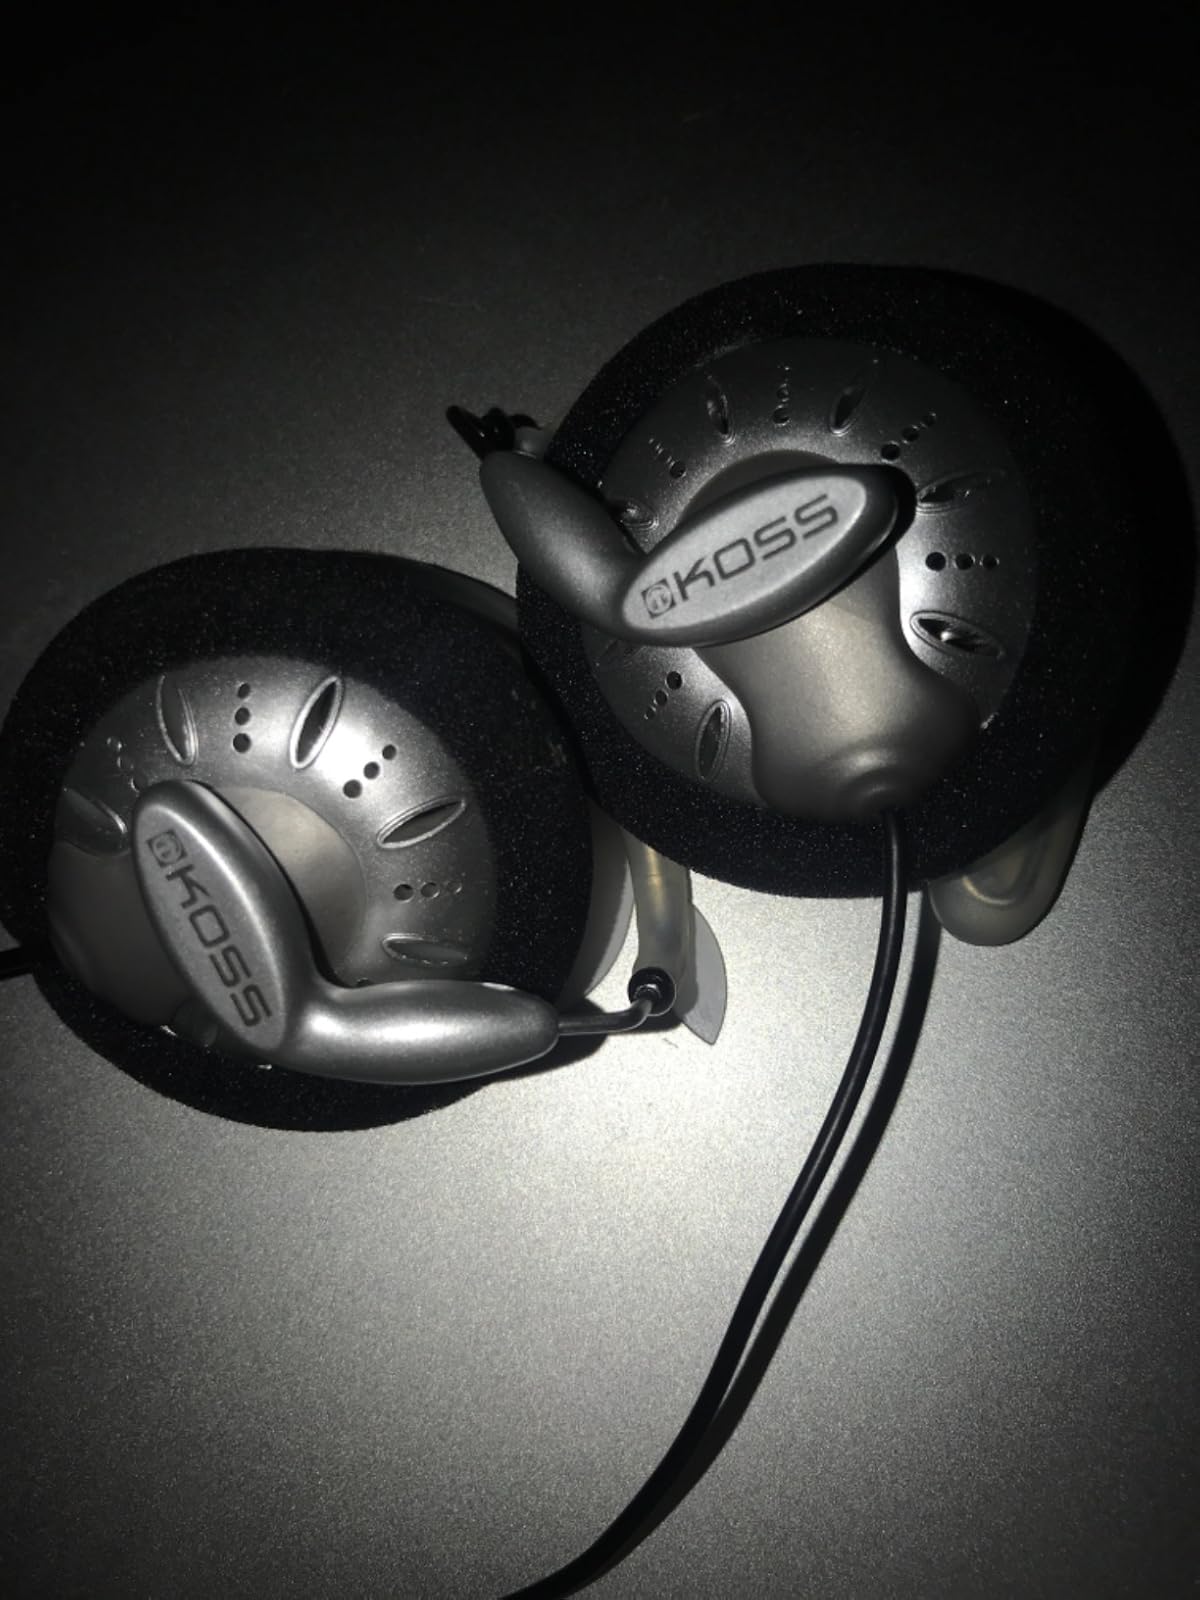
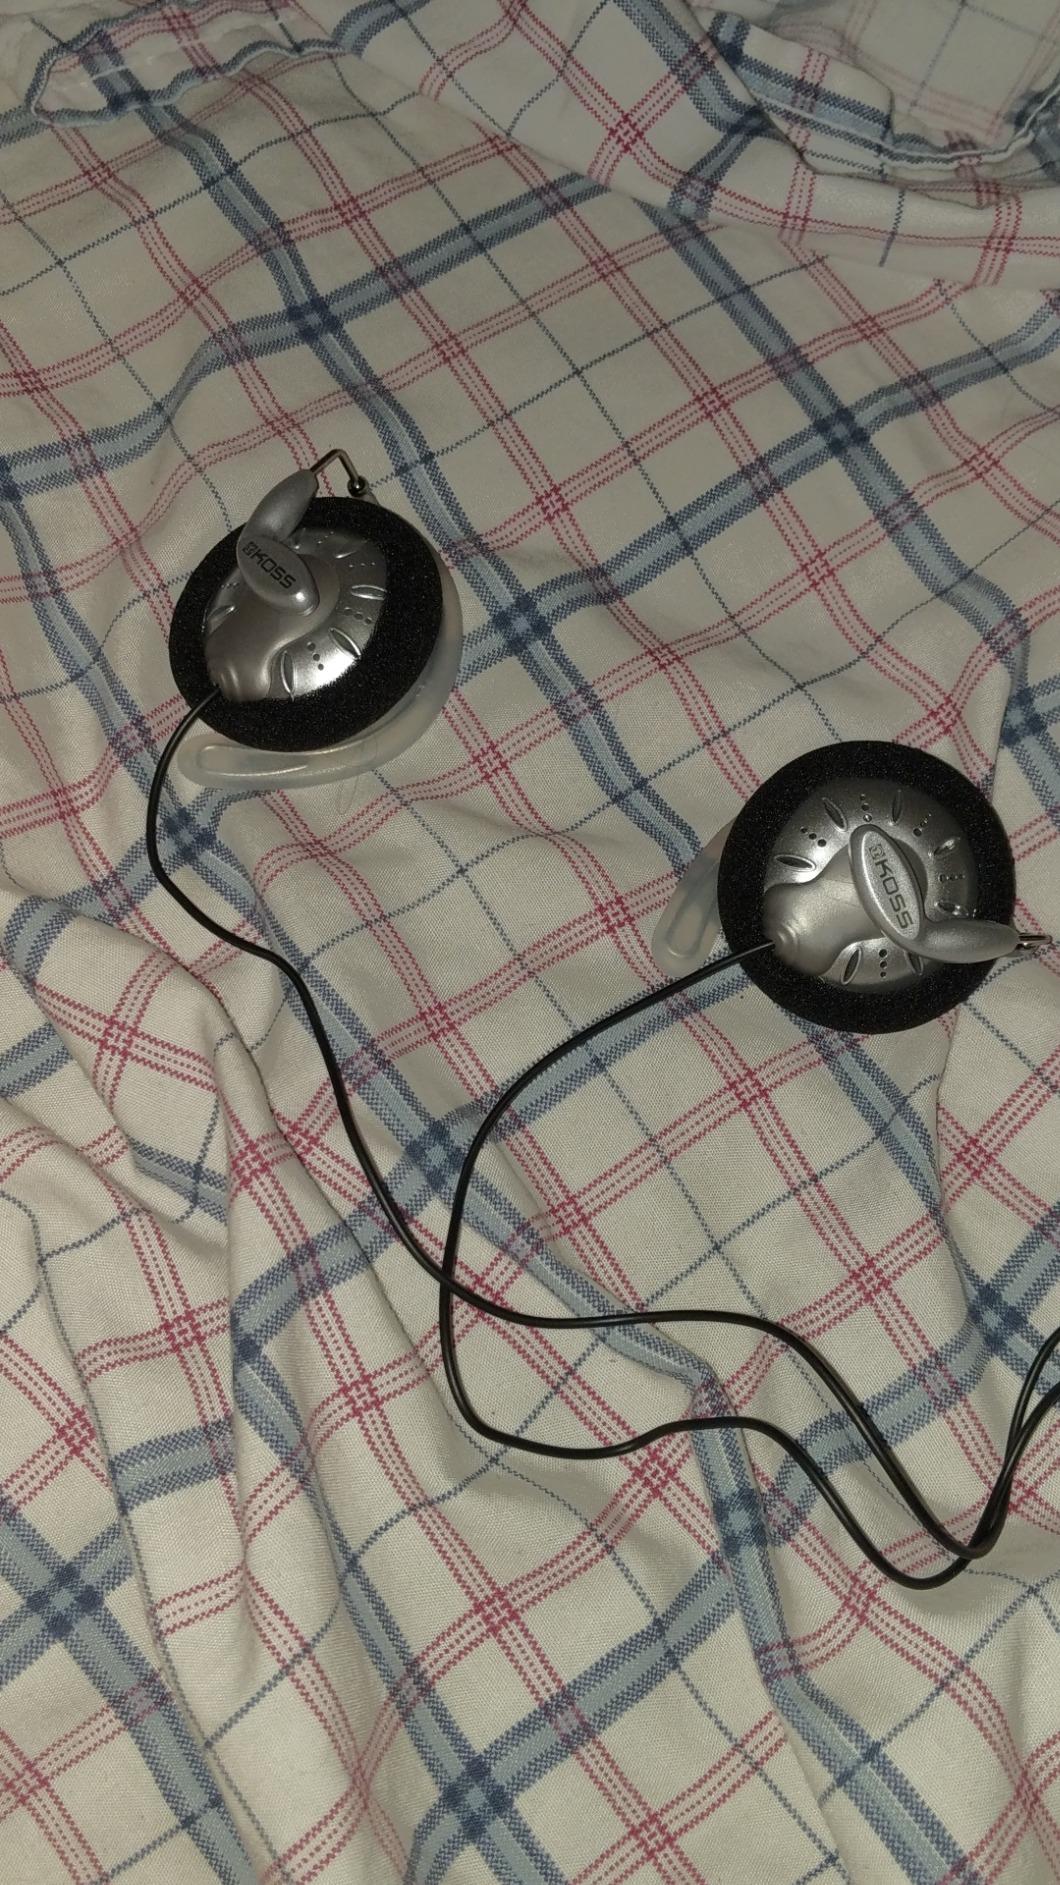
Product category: headphones
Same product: yes